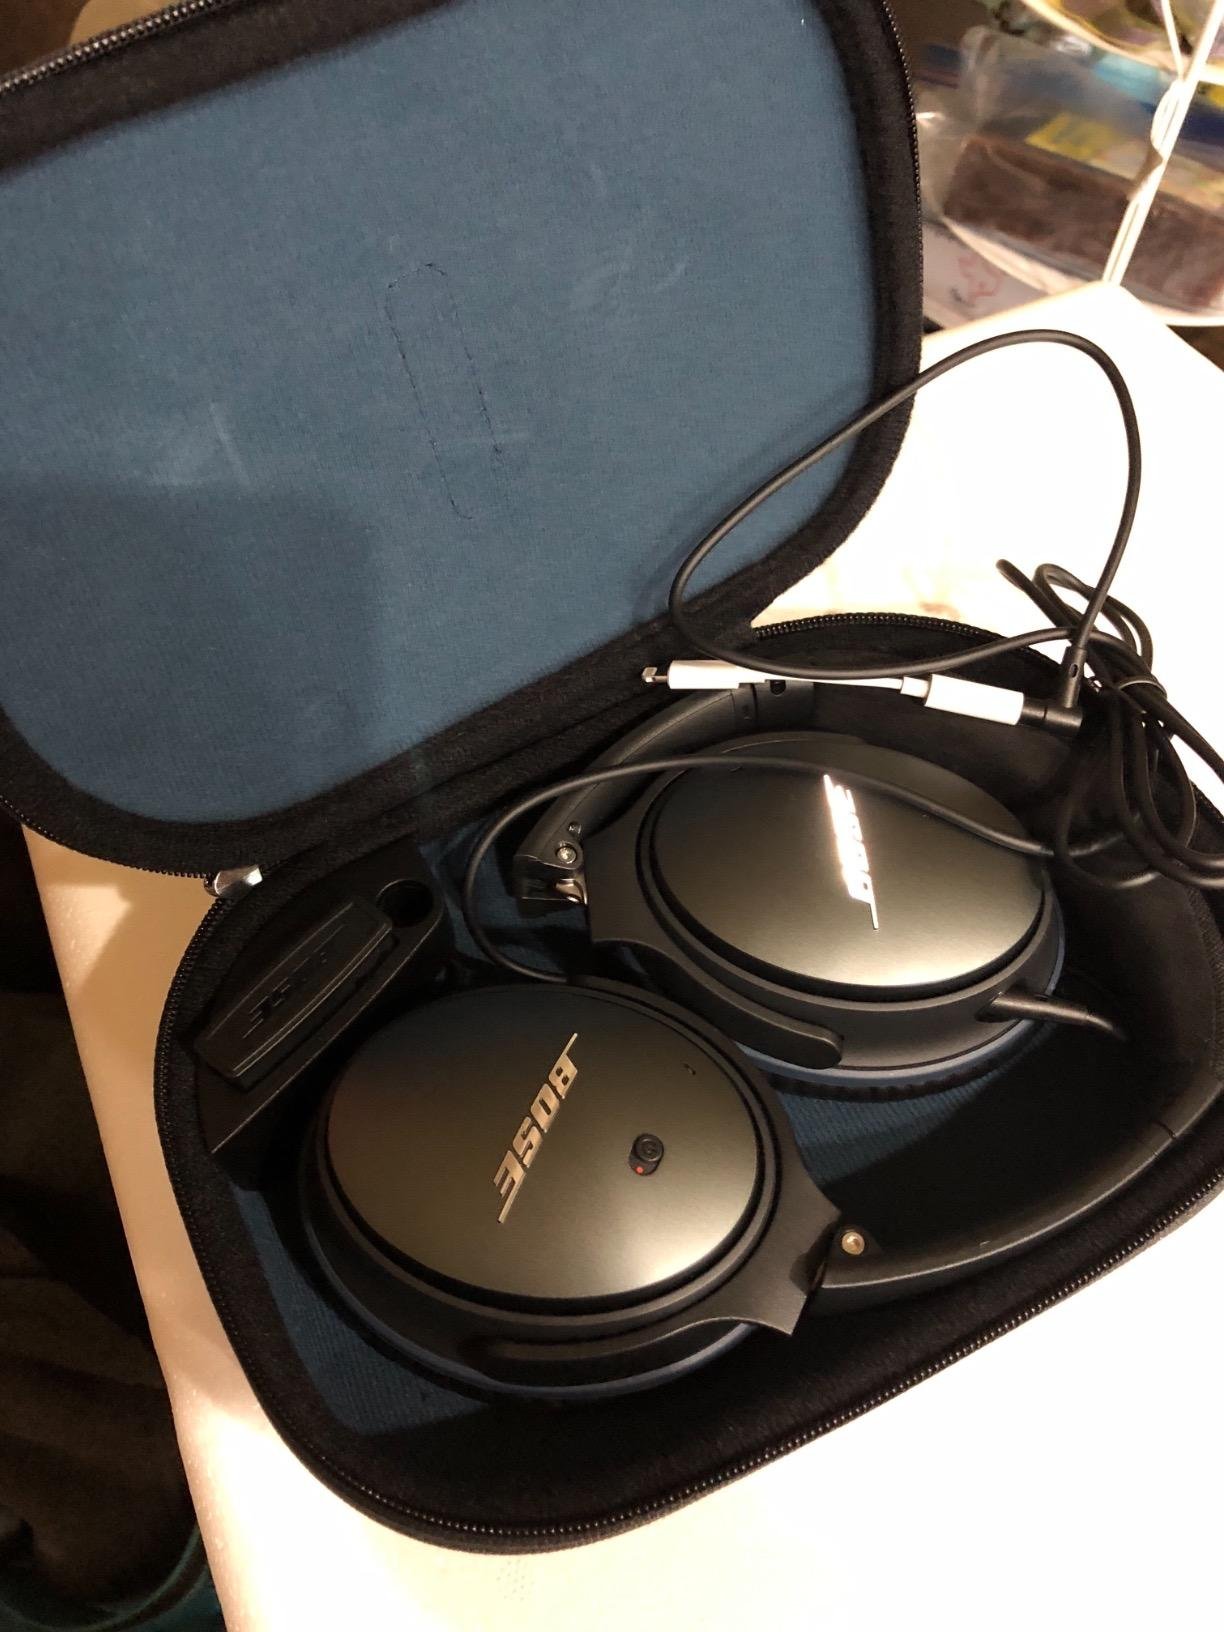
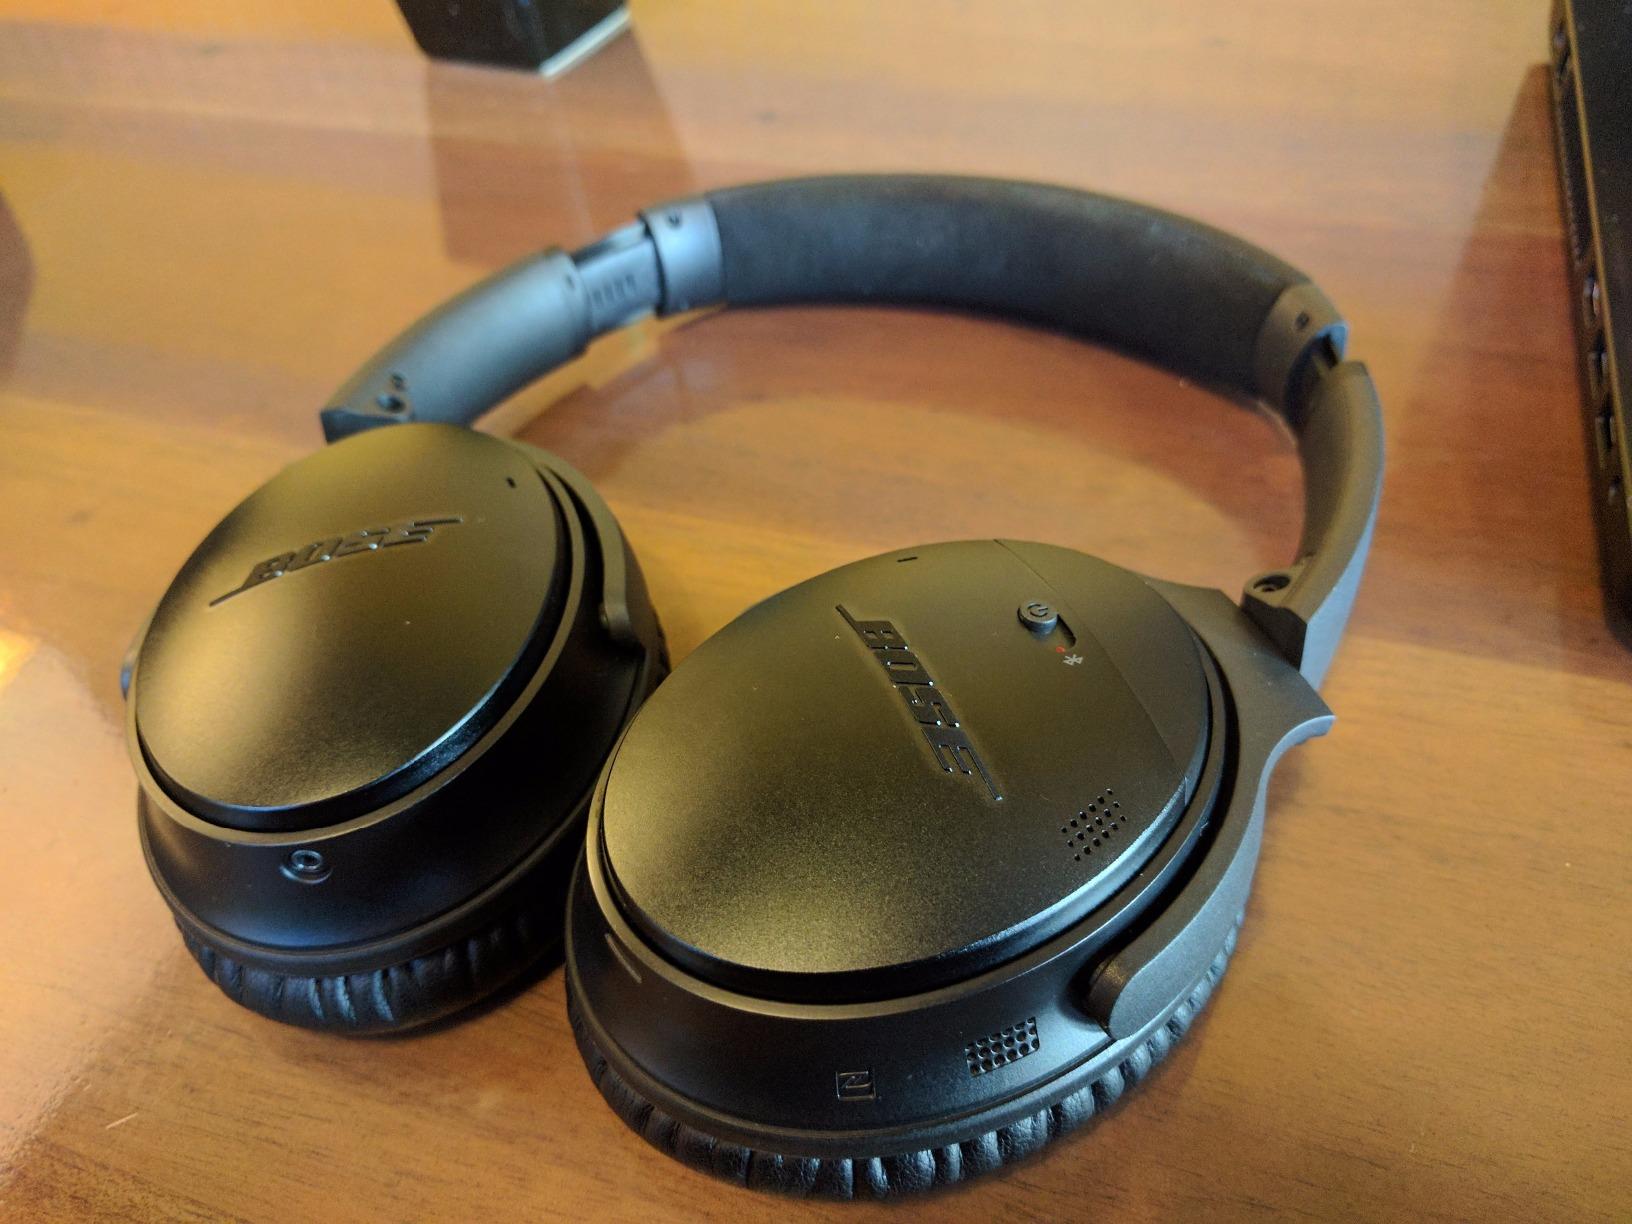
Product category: headphones
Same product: no